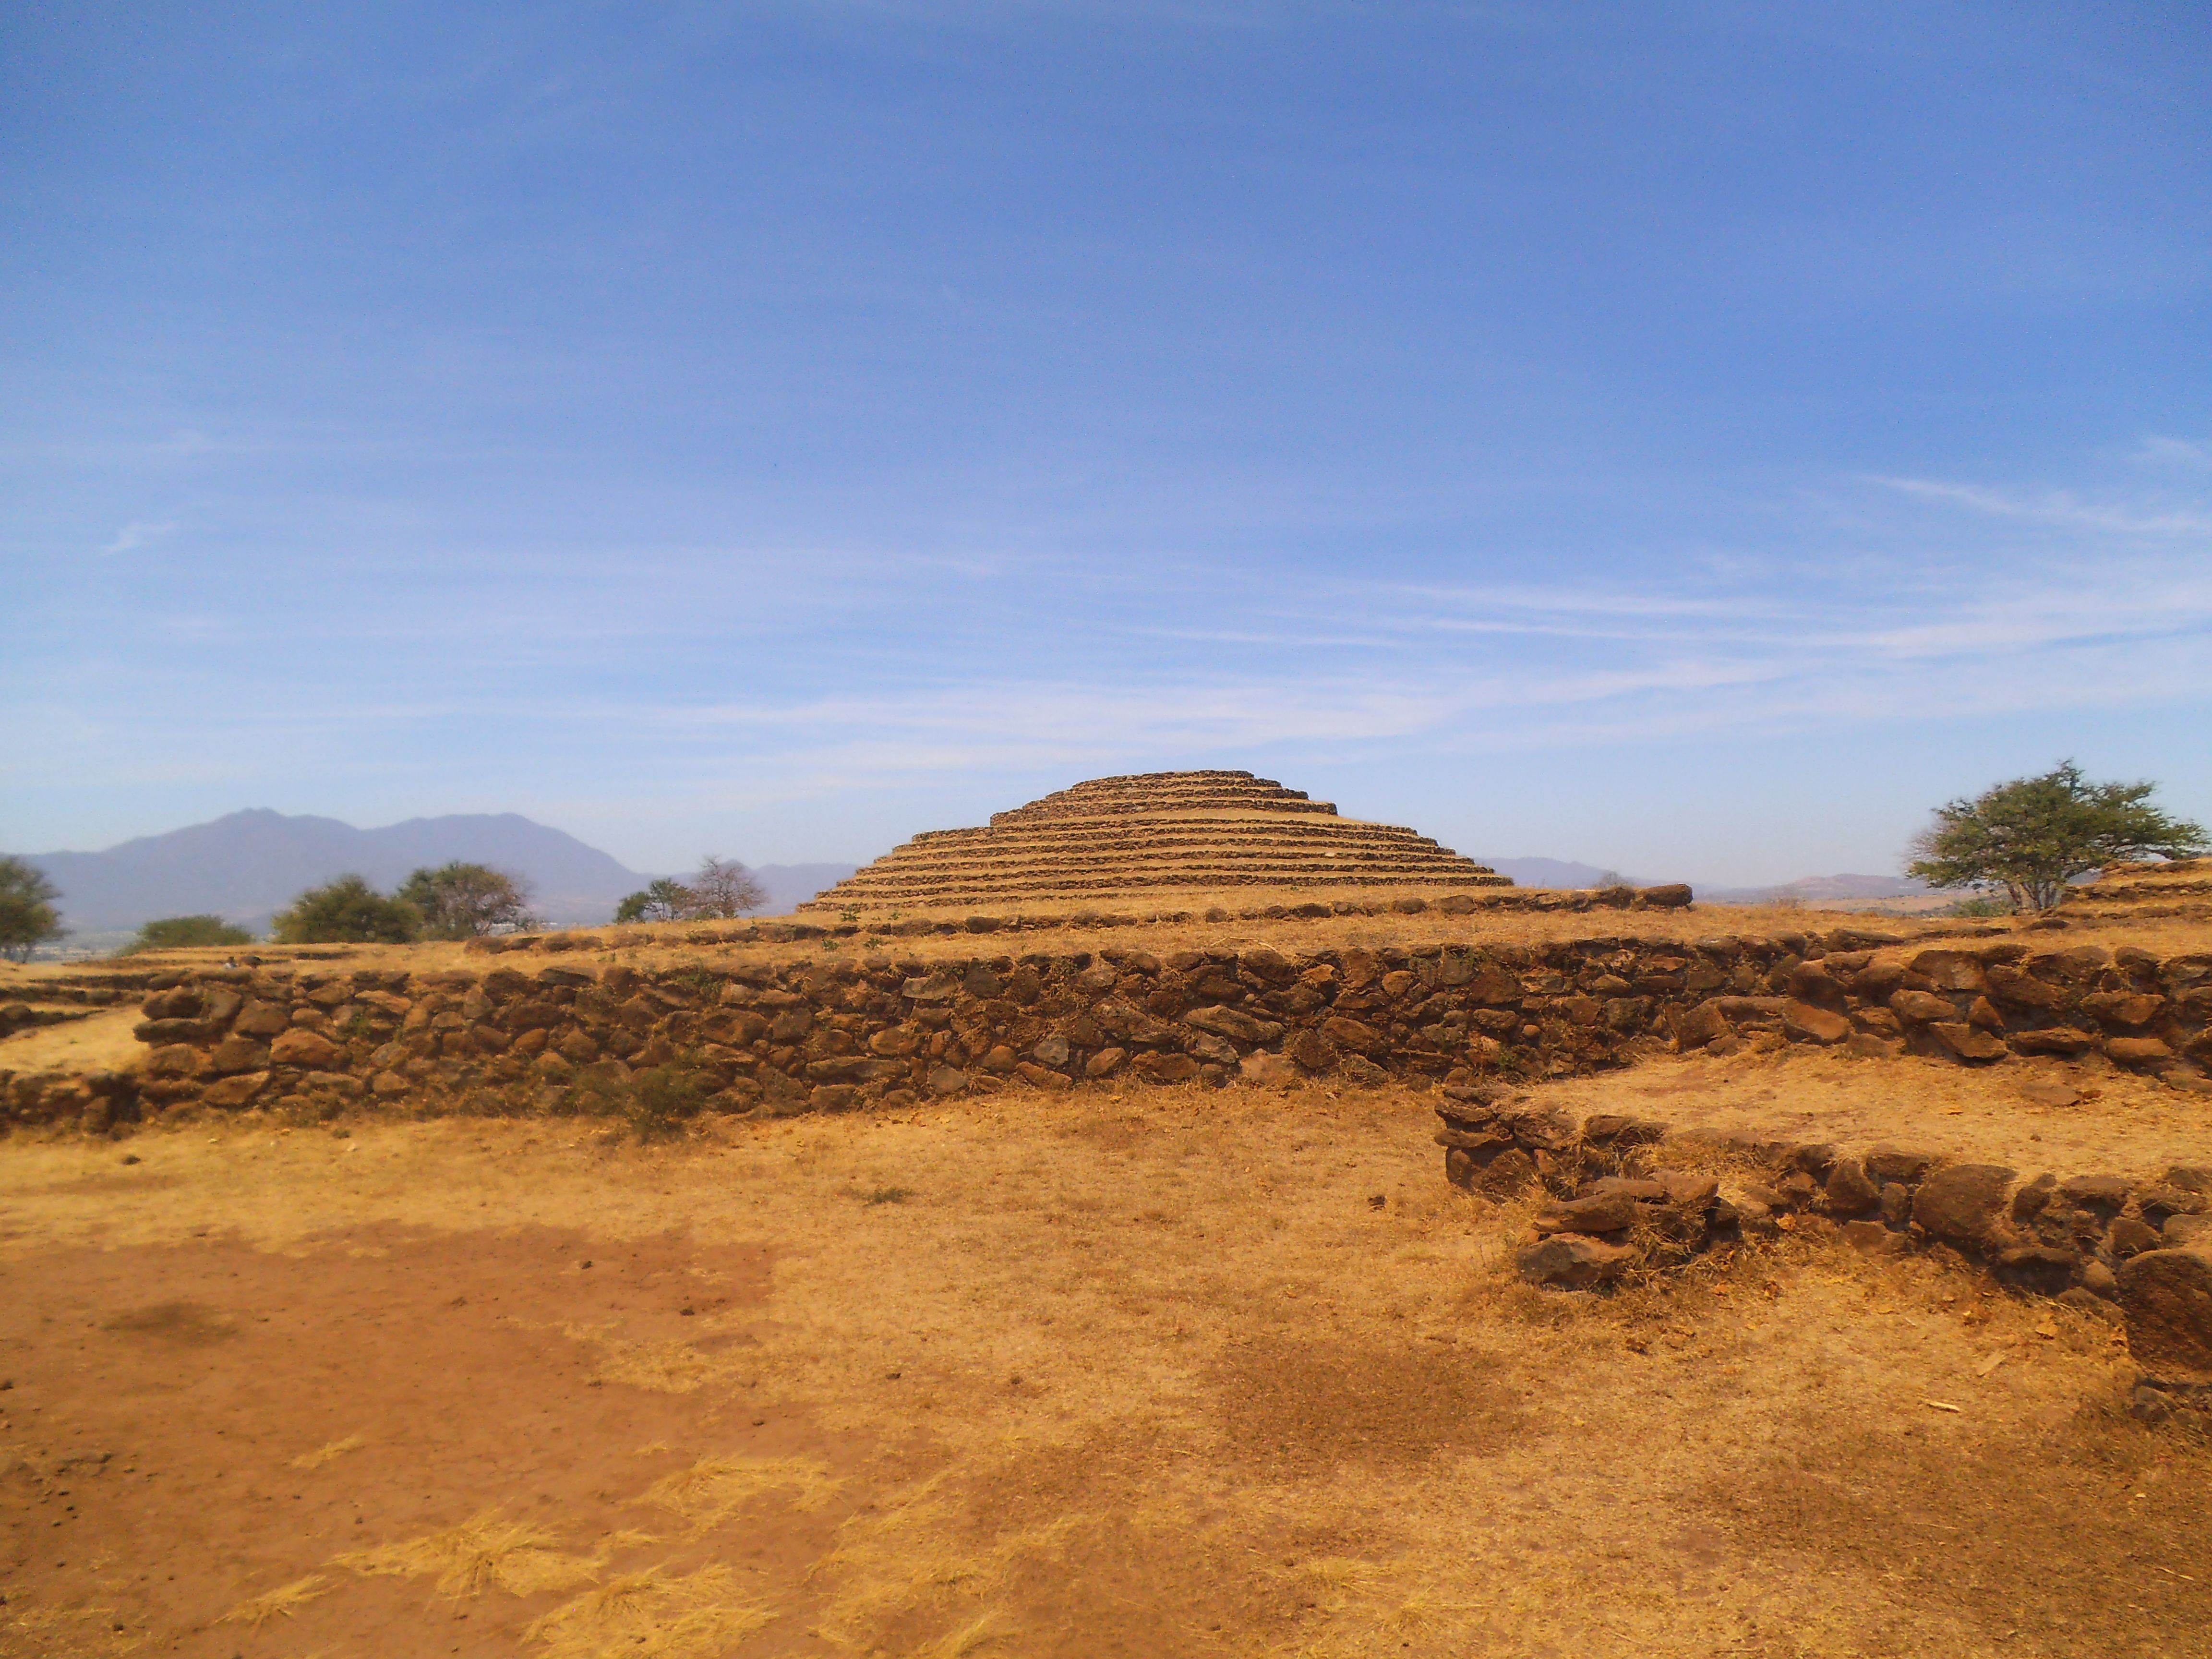
landscape, architecture, field, prairie, hill, desert, valley, pyramid, soil, agriculture, savanna, plain, inca, geology, grassland, mexico, badlands, plateau, archeology, history, ecosystem, sahara, wadi, butte, mound, steppe, teotihuacan, aztecs, natural environment, aeolian landform